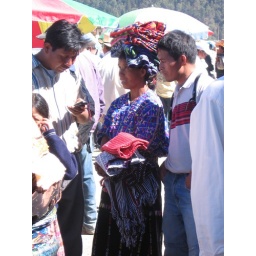
at the animal market in San Francisco de Alto